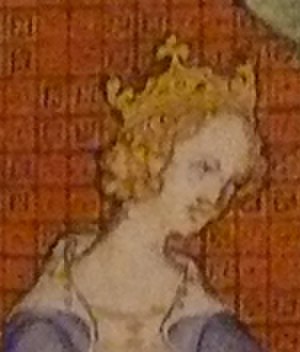
Navarras monarker / Huset Capet, 1284–1441 / Huset Capet, 1284–1349
Johanne 2.
Dette er en oversigt over kongerne og dronningerne af Pamplona, senere Navarra. Pamplona var det primære navn for kongeriget indtil dens forening med Kongeriget Aragonien. Imidlertid begyndte man at anvende den territoriale betegnelse Navarra som et alternativ navn i det sene tiende århundrede, og navnet Pamplona blev beholdt godt ind i det tolvte århundrede.